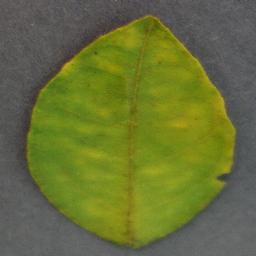
Label: Orange___Haunglongbing_(Citrus_greening)